The Macdermots of Ballycloran

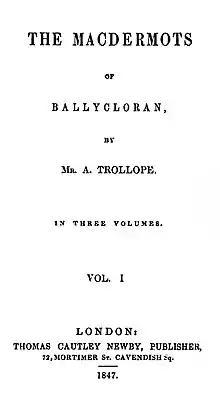
First edition title page

The Macdermots of Ballycloran is a novel by Anthony Trollope. It was Trollope's first published novel, which he began in September 1843 and completed by June 1845. However, it was not published until 1847. The novel was "an abysmal failure with the reading public."